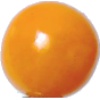
Label: physalis